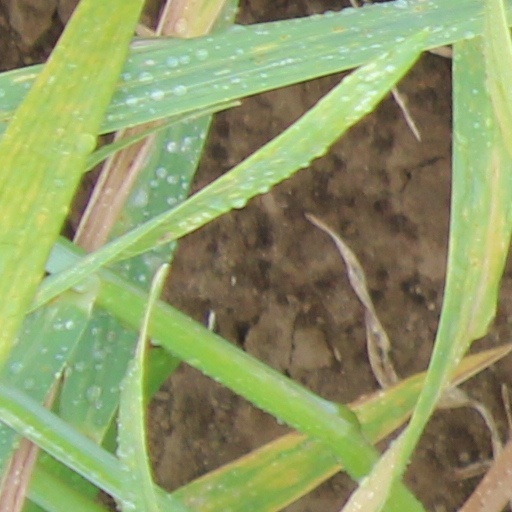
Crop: wheat